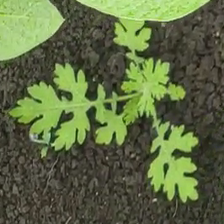
Weed species: Gajar_gavat_(Parthenium hysterophorus)